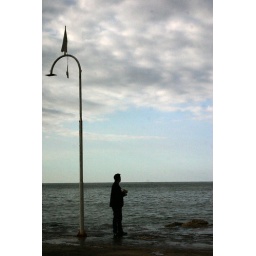
This picture was taken in Jounieh. The person seems standing on the water. Spring 2009